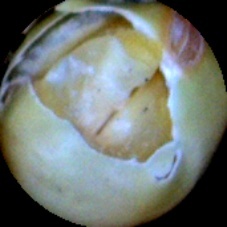
Label: Broken